The Lost Boys (comic book)

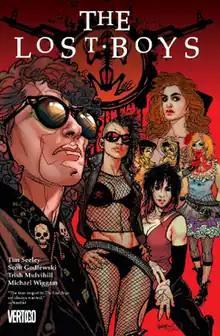

The Lost Boys is a 2016 comic book series published by Vertigo Comics. It is a sequel to the 1987 vampire film "The Lost Boys".